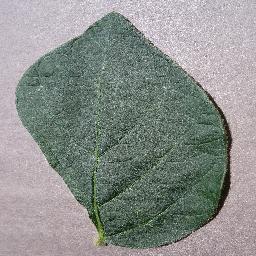
Label: Soybean___healthy